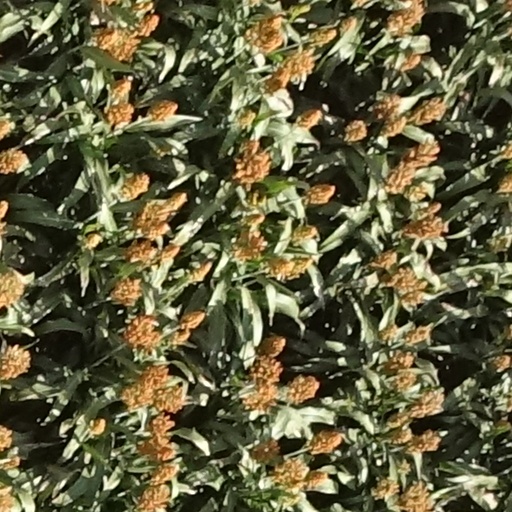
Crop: sorghum